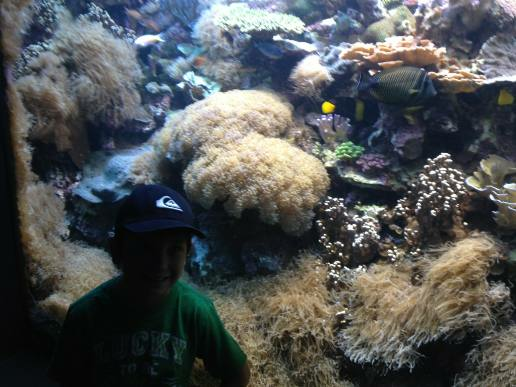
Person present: Yes